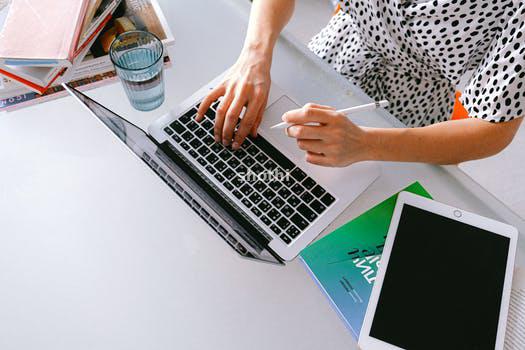
Label: Watermark